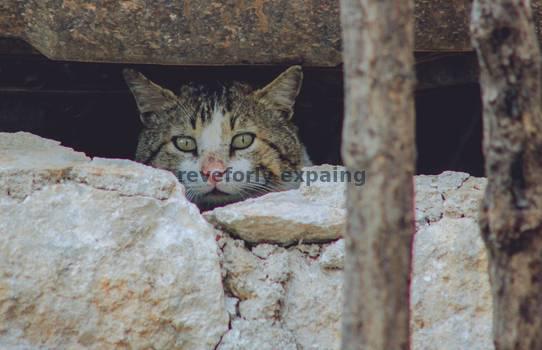
Label: Watermark